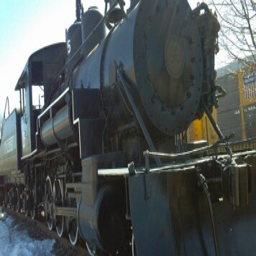
A black train engine parked on snowy tracks.
A train traveling on train tracks next to yellow buildings.
The front on a black train and another train behind it.
Old dark painted locomotive near yellow painted boxcar on next track.
The train has stopped on the railroad tracks.